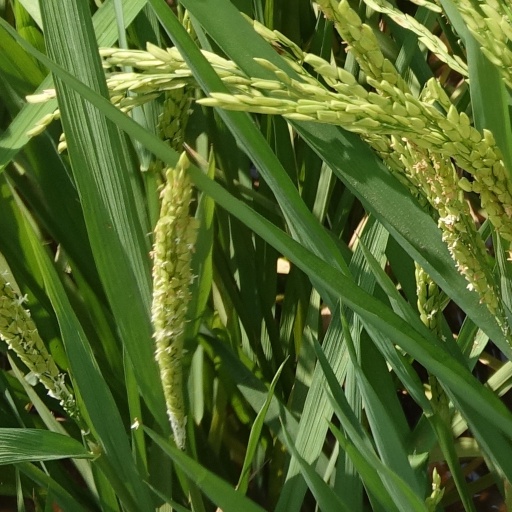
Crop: rice